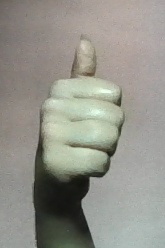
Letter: aleff